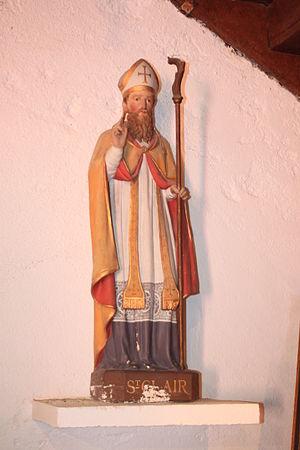
Saint-Clair, chapelle Saint-Marc (XV°1790), Kervalet, Fr-44-Batz-sur-Mer.